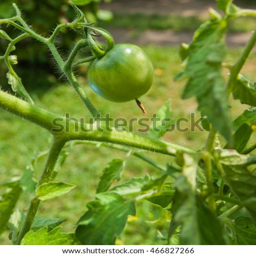
young organic green tomato hang on a branch in the garden